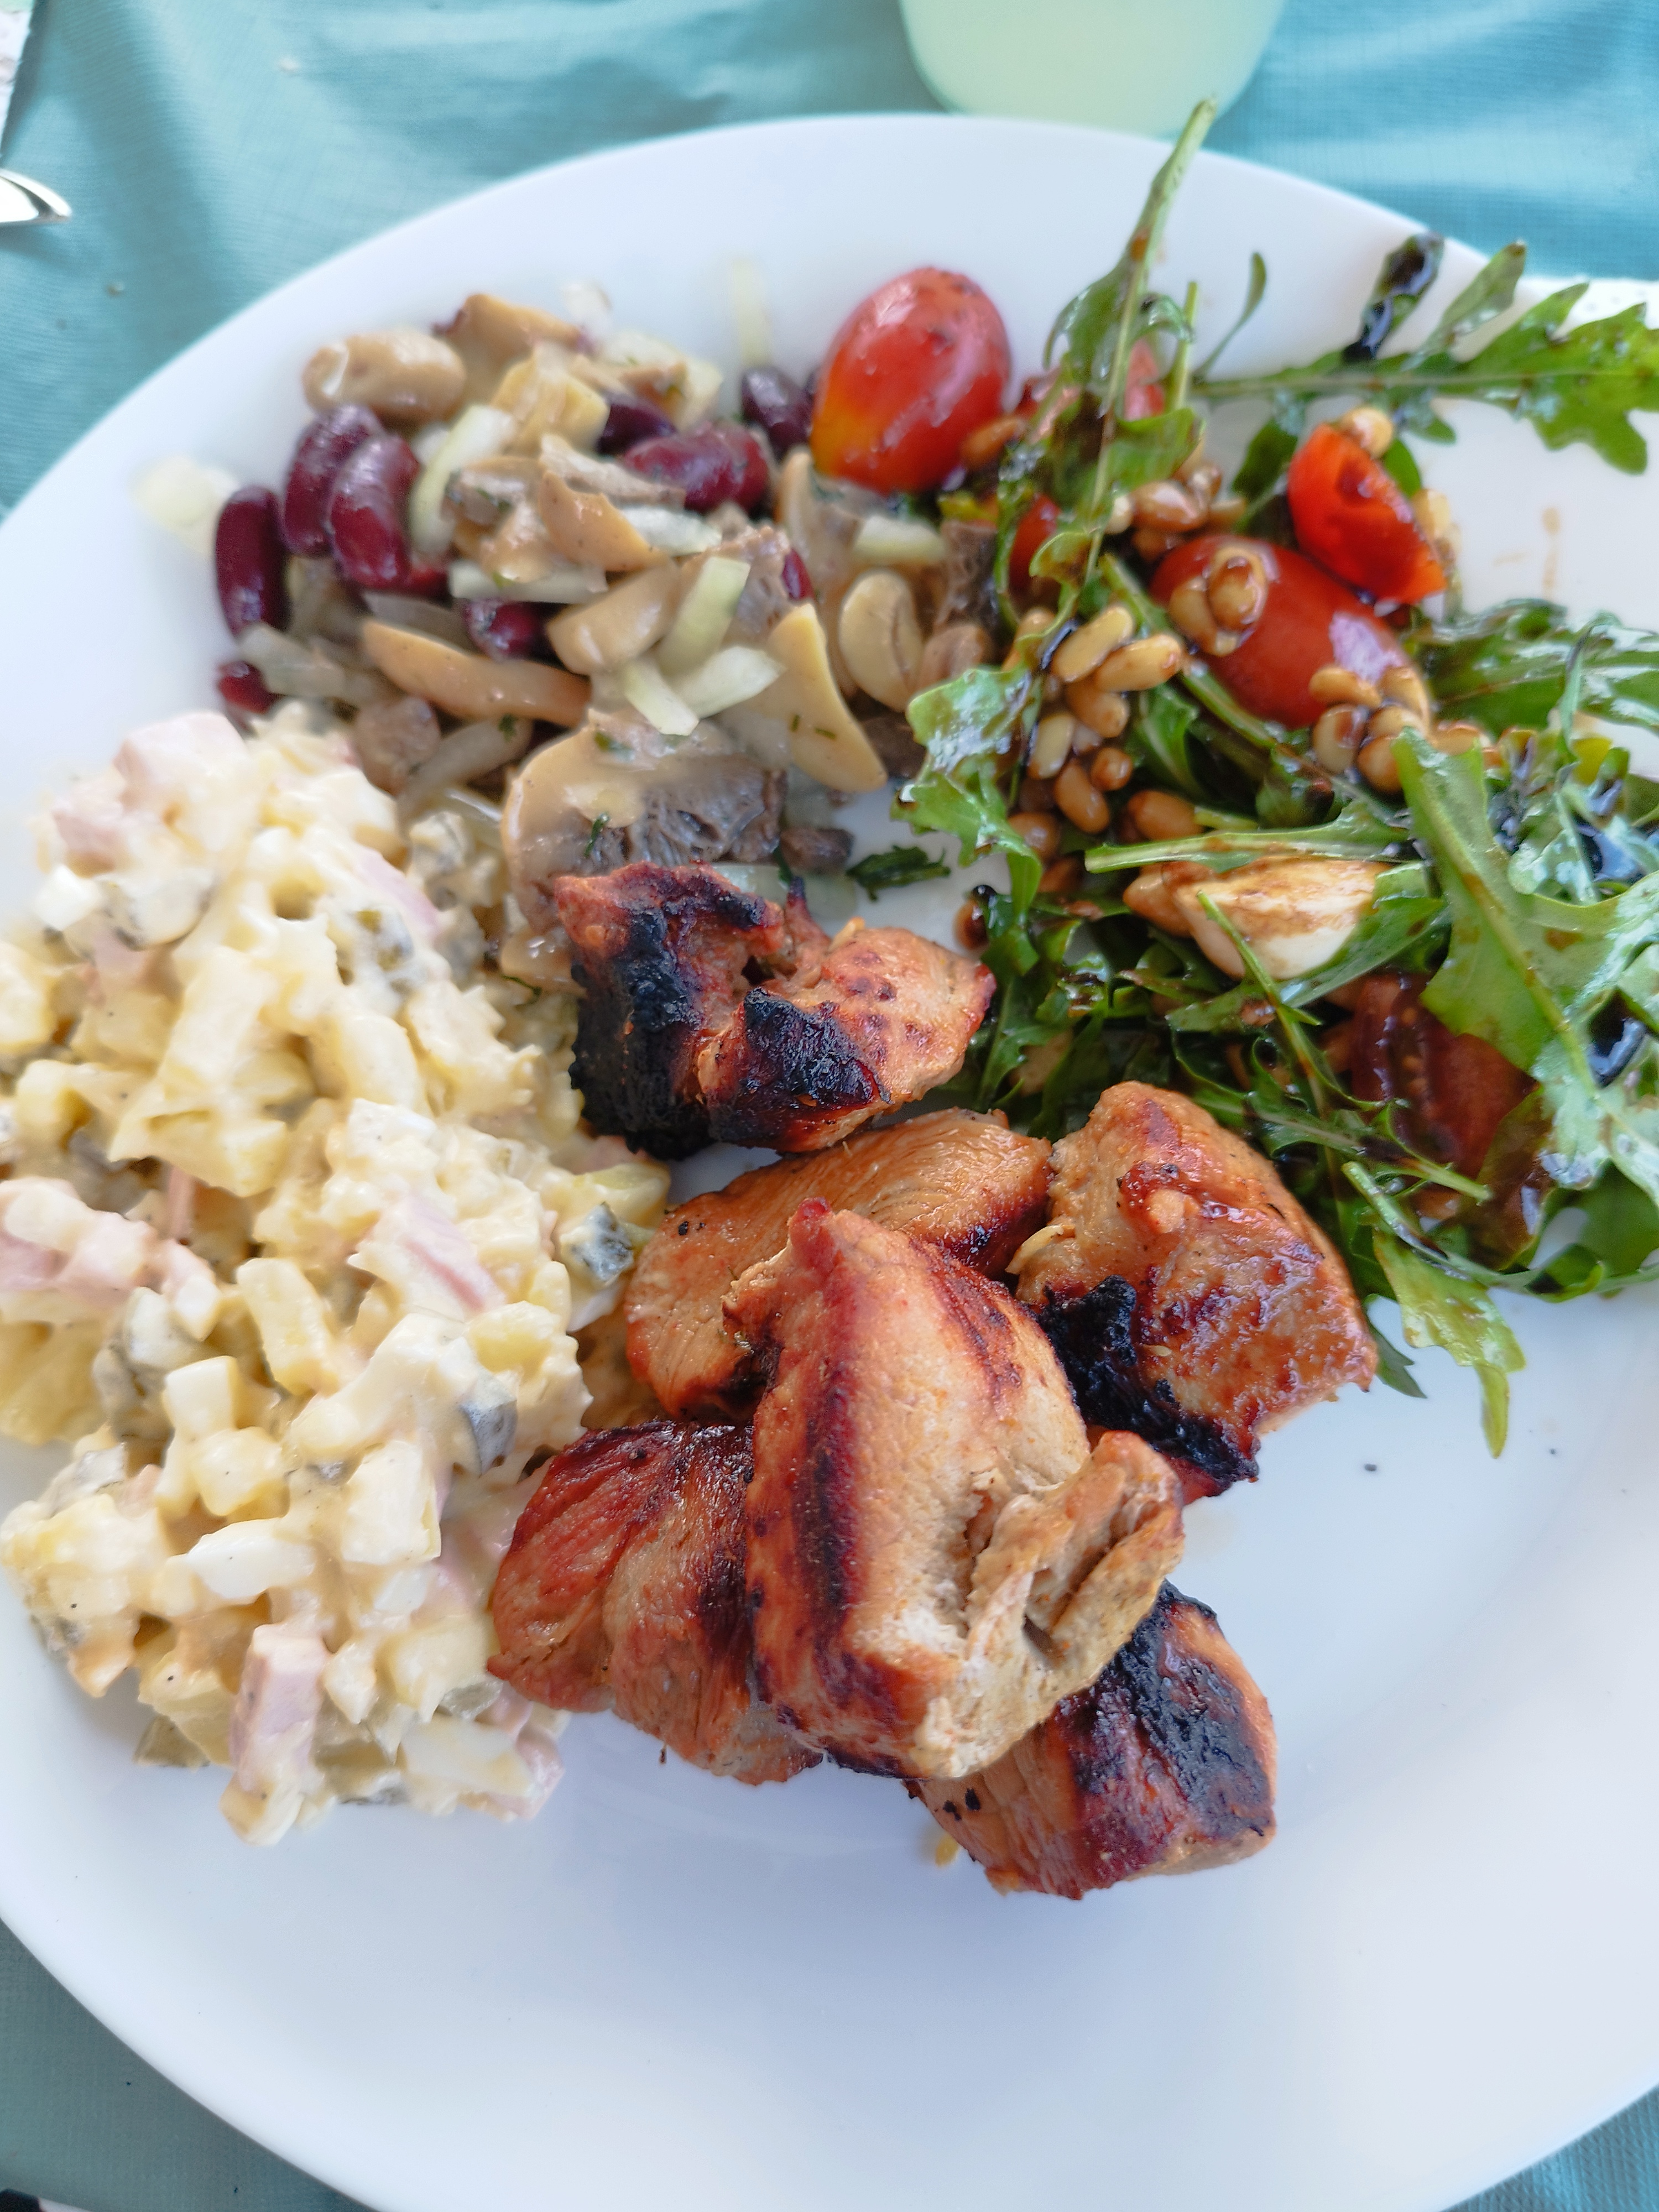
dinner, food, tableware, ingredient, recipe, cuisine, staple food, dish, plate, leaf vegetable, rice, produce, fast food, meat, cooking, fried rice, vegetable, serveware, Spiced rice, side dish, delicacy, vegan nutrition, comfort food, cajun food, breakfast, dishware, platter, meal, Food group, Puerto rican cuisine, Cuban food, spanish cuisine, thai food, garnish, lunch, cherry tomatoes, stuffing, steamed rice, italian food, chinese food, herb, brown rice, natural foods, Hawaiian food, carne asada, brunch, vegetarian food